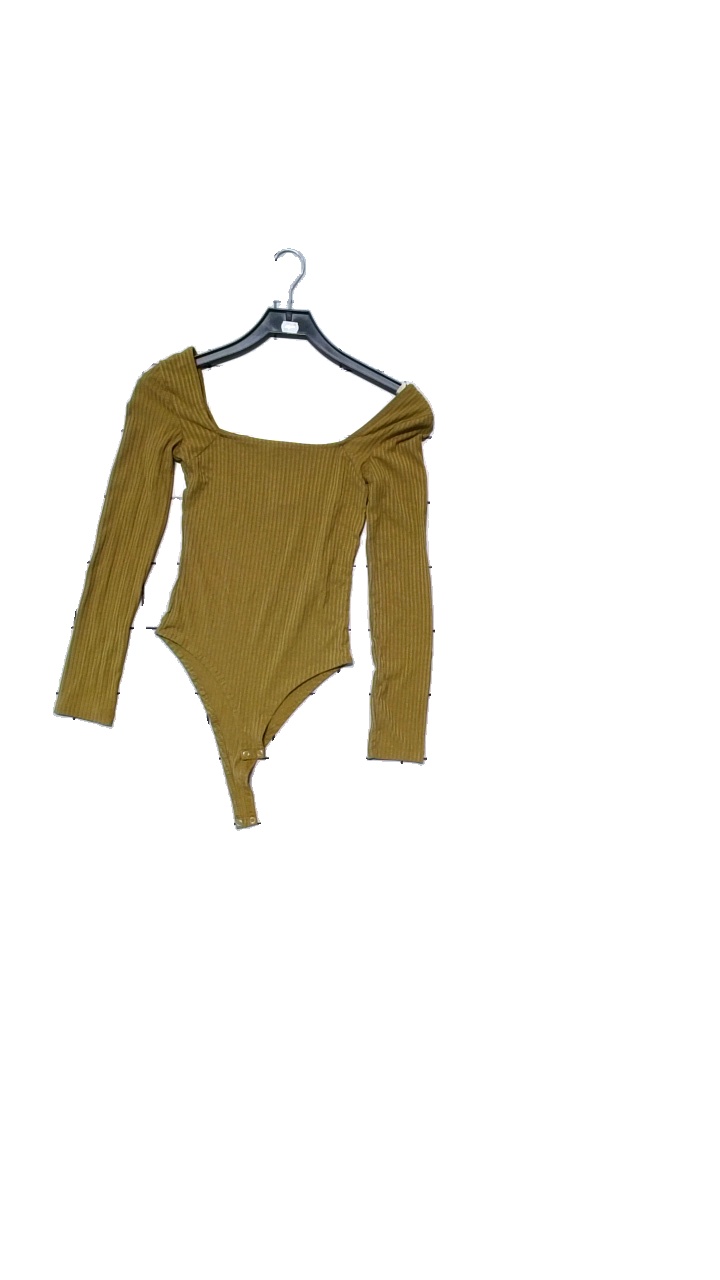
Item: Top (Ladies)
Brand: Terranova
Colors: Brown
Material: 96% polyester, 4% elastane
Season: All
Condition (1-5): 4
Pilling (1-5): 4
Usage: Reuse
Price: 50-100